Drangedal Church

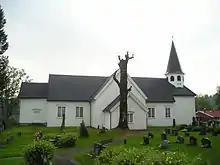
View of the church

Drangedal Church is a parish church of the Church of Norway in Drangedal Municipality in Telemark county, Norway. It is located in the village of Prestestranda. It is the church for the Drangedal parish which is part of the Bamble prosti (deanery) in the Diocese of Agder og Telemark. The white, wooden church was built in a cruciform design in 1775 using plans drawn up by an unknown architect. The church seats about 300 people.